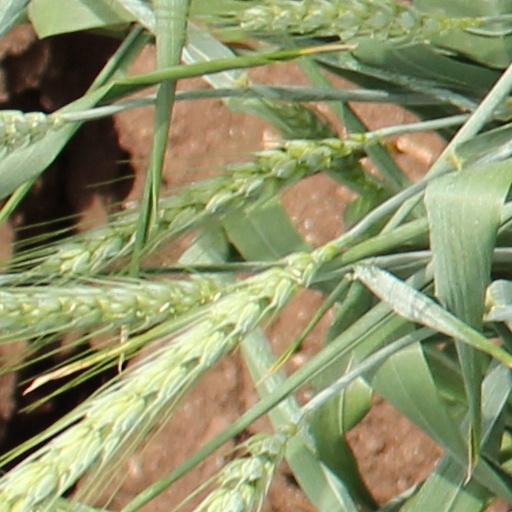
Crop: wheat